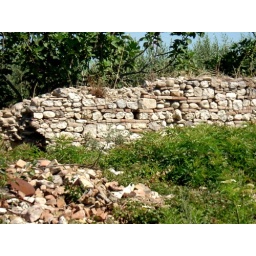
roman wall in field where we did GPR survey to find abbey